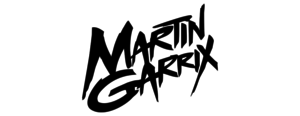
Logo de Martin Garrix en 2012
Martin Garrix, de son vrai nom Martijn Garritsen, est un disc jockey, compositeur et producteur musical néerlandais. Il utilise parfois l'alias GRX et Ytram.